Iyaelima people

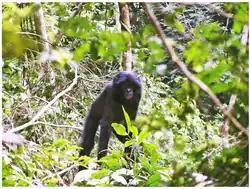
Juvenile bonobo

The Salonga National Park was established as the Tshuapa National Park in 1956, and gained its present boundaries with a 1970 presidential decree by President Mobutu Sese Seko.